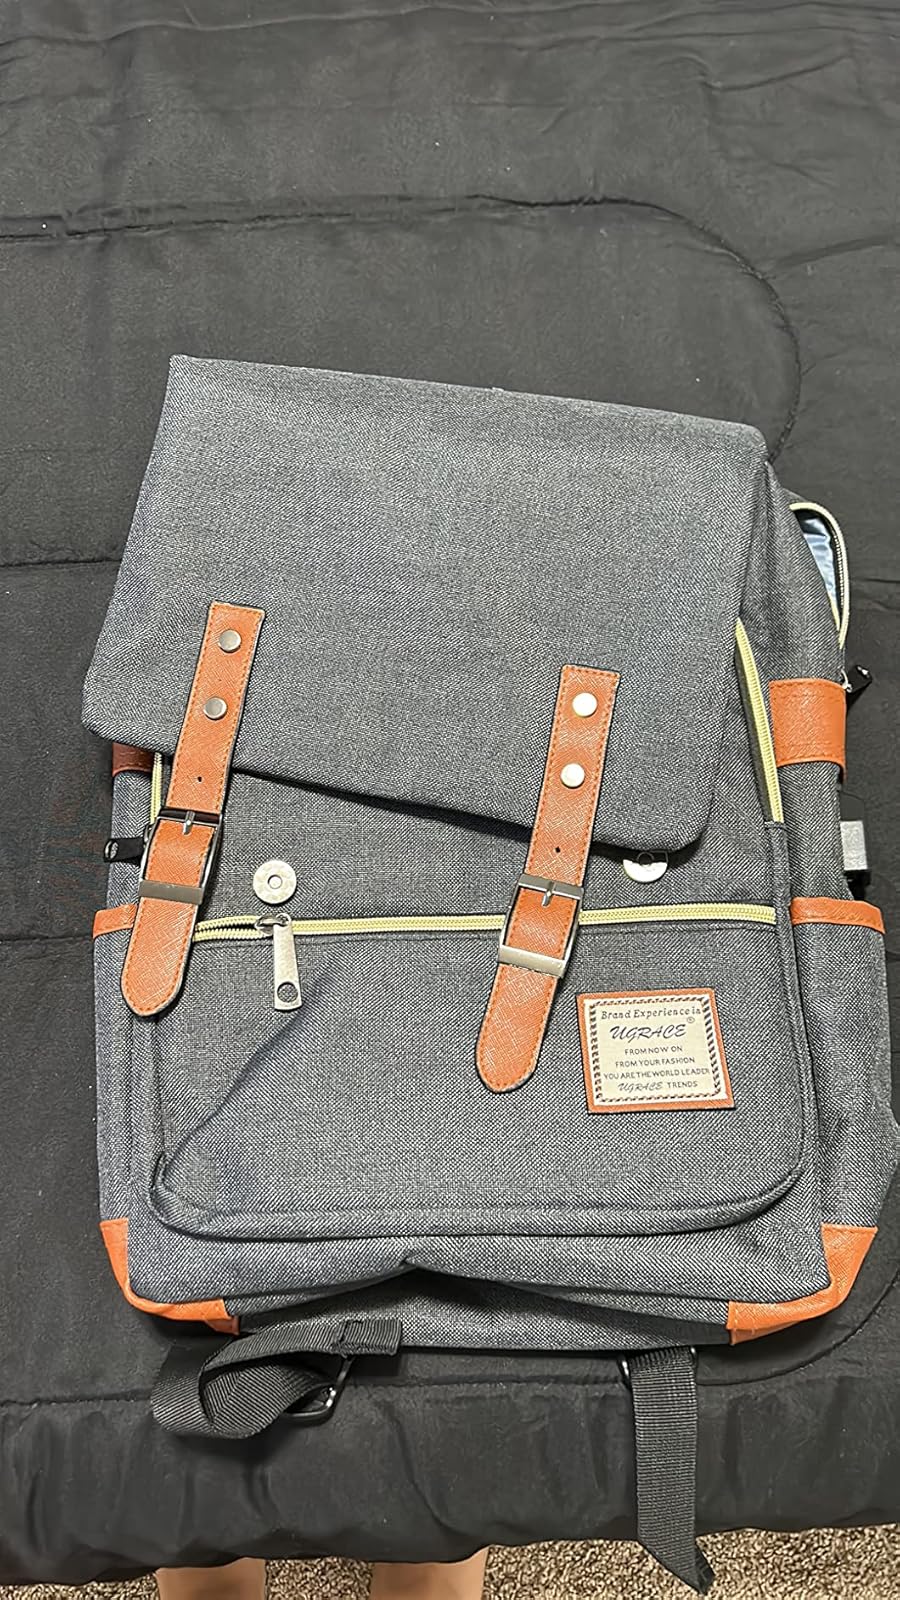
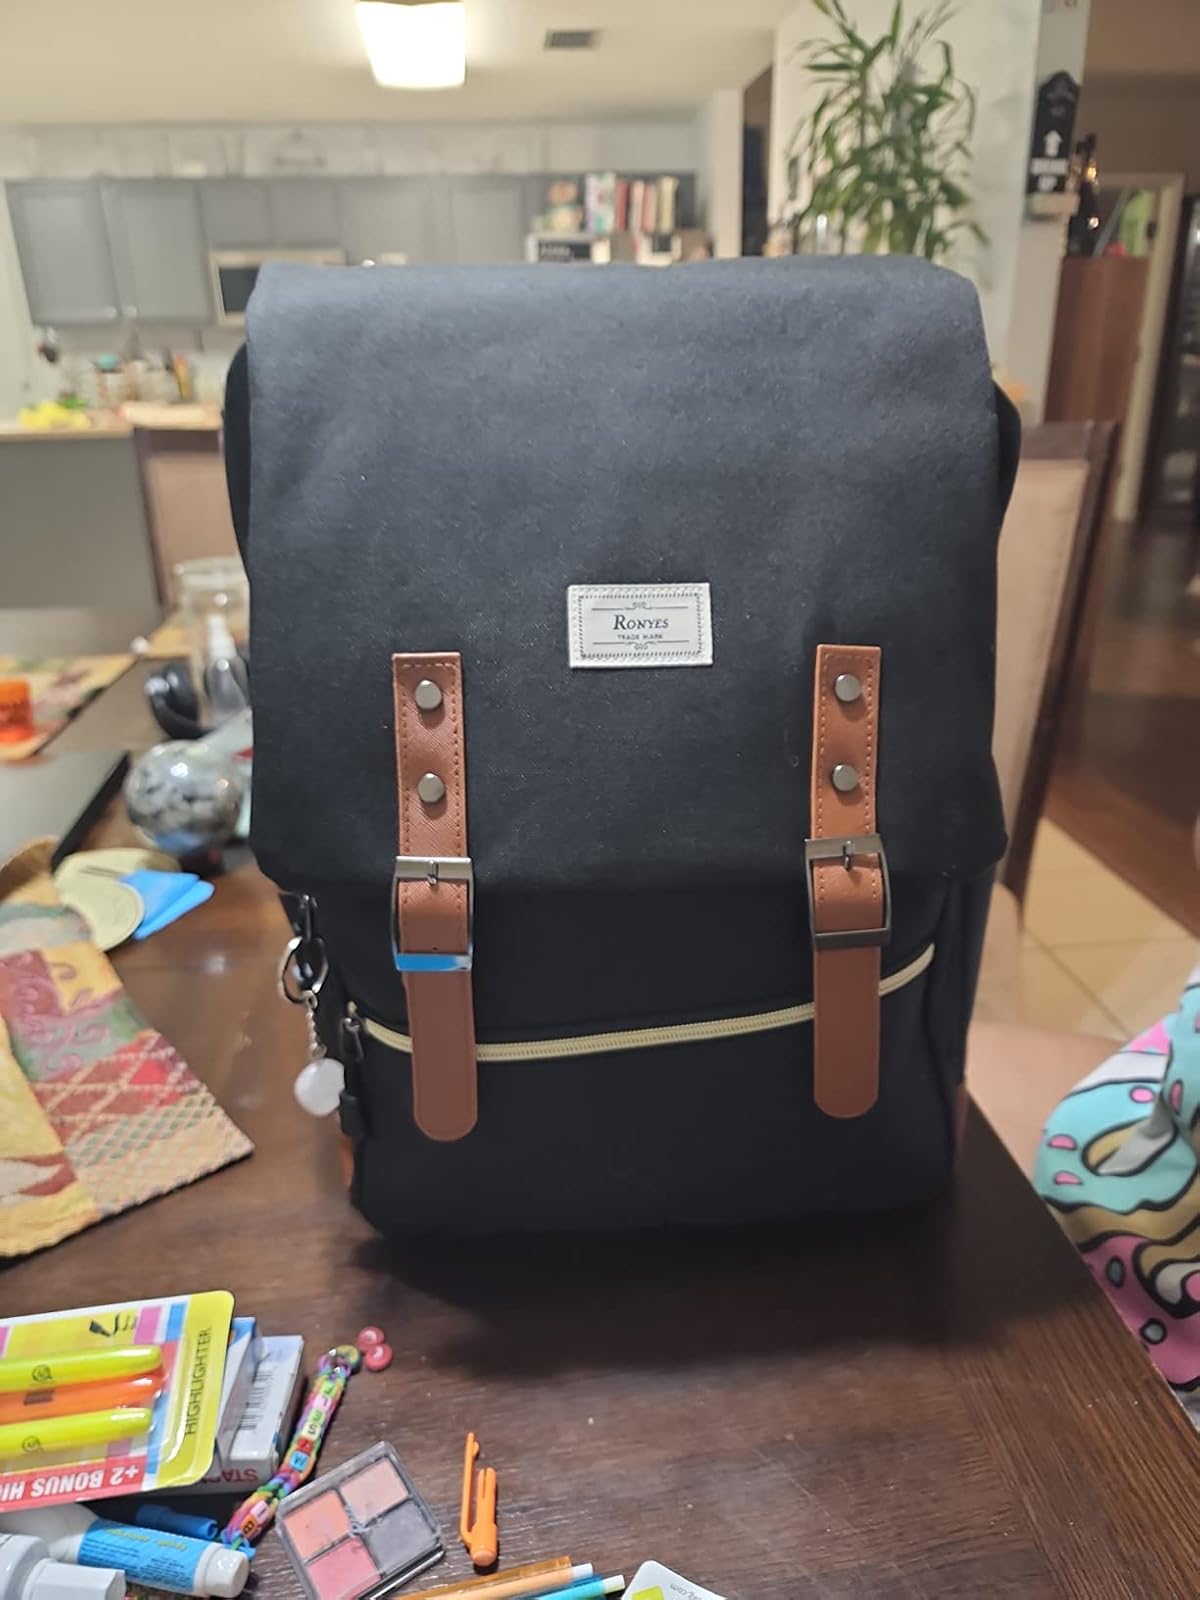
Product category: bag
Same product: no